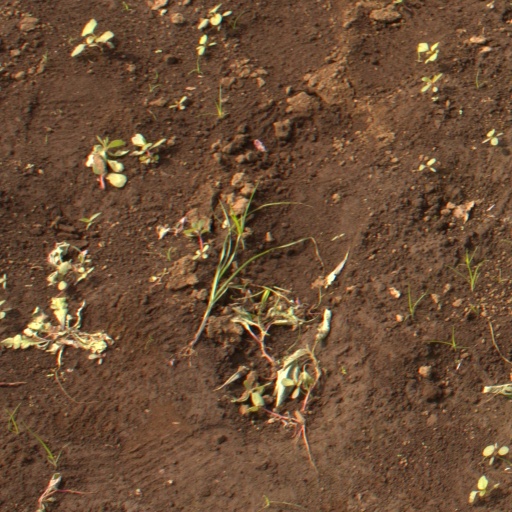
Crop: soybean